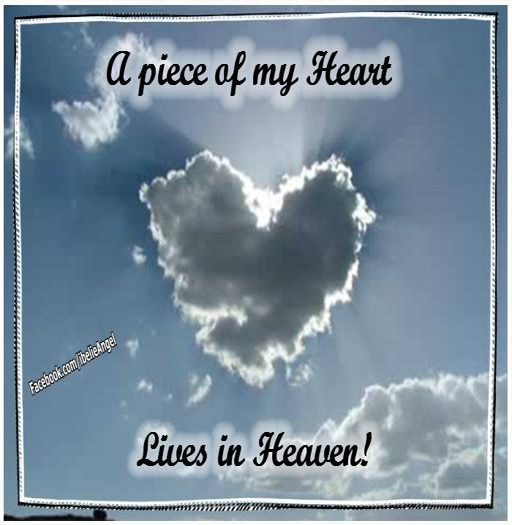
a piece of my heart lives .